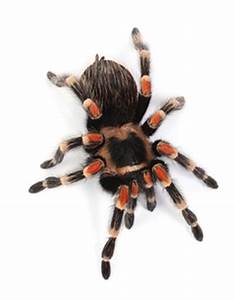
Label: spider